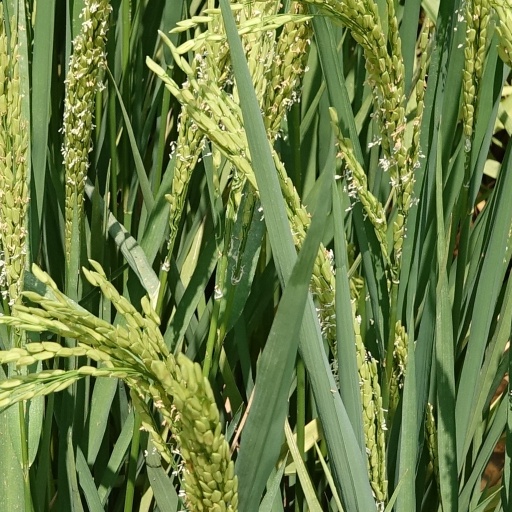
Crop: rice